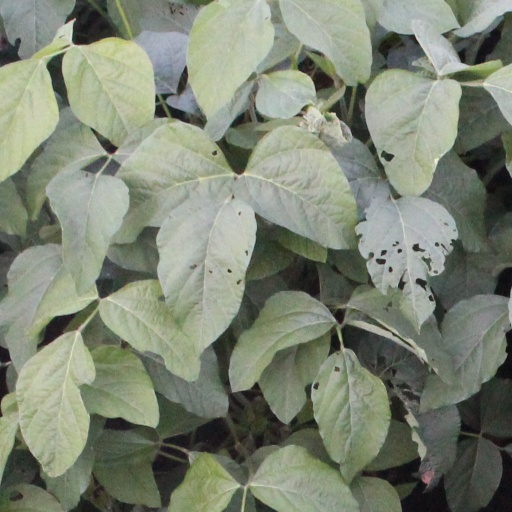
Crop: soybean